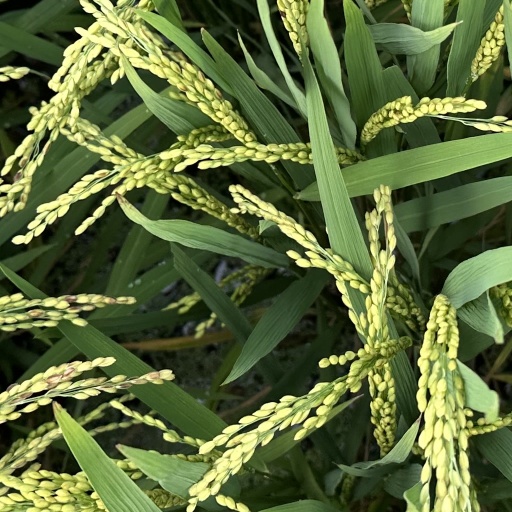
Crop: rice